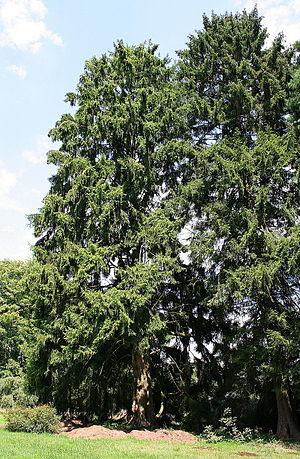
Épicéas ‘dorés’ (Picea abies 'Aurea'). Circonférence mesurée à à 1m50: 255 cm et 292 (2007) Position exacte